Cartaxo

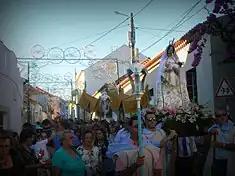
The religious procession during the festival of Nossa Senhora da Graça

In written and oral history, the territory of Cartaxo was an important point in the interior of the country. A Roman road, crossing Alenquer (Lerabriga), connected ancient Olissipo (Lisbon) to Santarém (Scallabis) through the territory of Cartaxo. Yet, before the Romans, other civilizations settled in the region, establishing castros in Vila Nova de São Pedro, Vale do Tejo or in the areas of Muge.